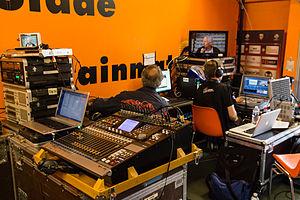
Le championnat national des bagadoù 2012 est la 63ᵉ édition de ces rencontres annuelles de musique bretonne. La fédération Bodadeg ar sonerion organise tous les ans depuis 1949 un championnat regroupant les bagadoù adhérents à la fédération. Cette édition a débuté 12 février 2012, à Brest, par la première manche du championnat de première catégorie et s'est terminée le 4 août 2012, à Lorient, lors du festival interceltique de la ville.